Walls of Pontevedra

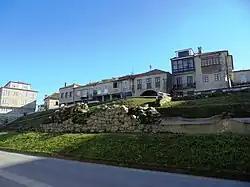
Remains in front of the Campillo de Santa Maria with its medieval houses.

The walls had various functions: protection against enemies, but also against epidemics, as they did not allow the infected to cross the gates. They also had a moral function, such as ensuring that prostitutes could carry out their activities outside the walls: in Pontevedra, this place was used to build the church of the Pilgrim Virgin.